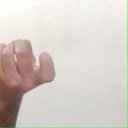
अक्षर: ज